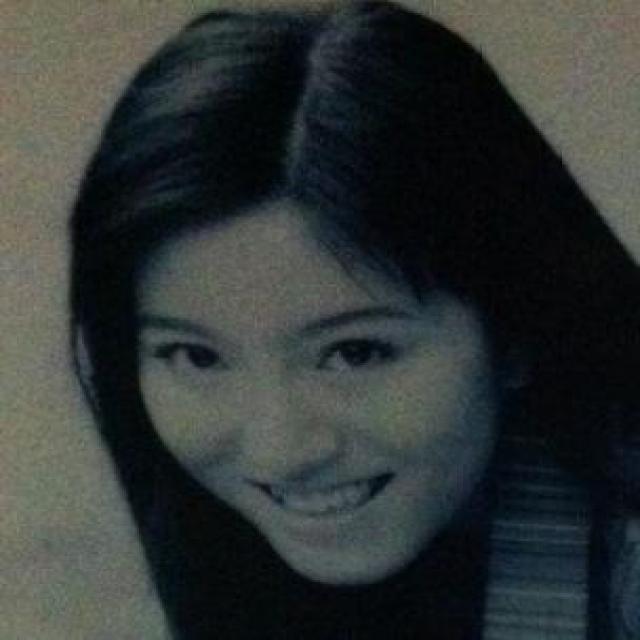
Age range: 21-44